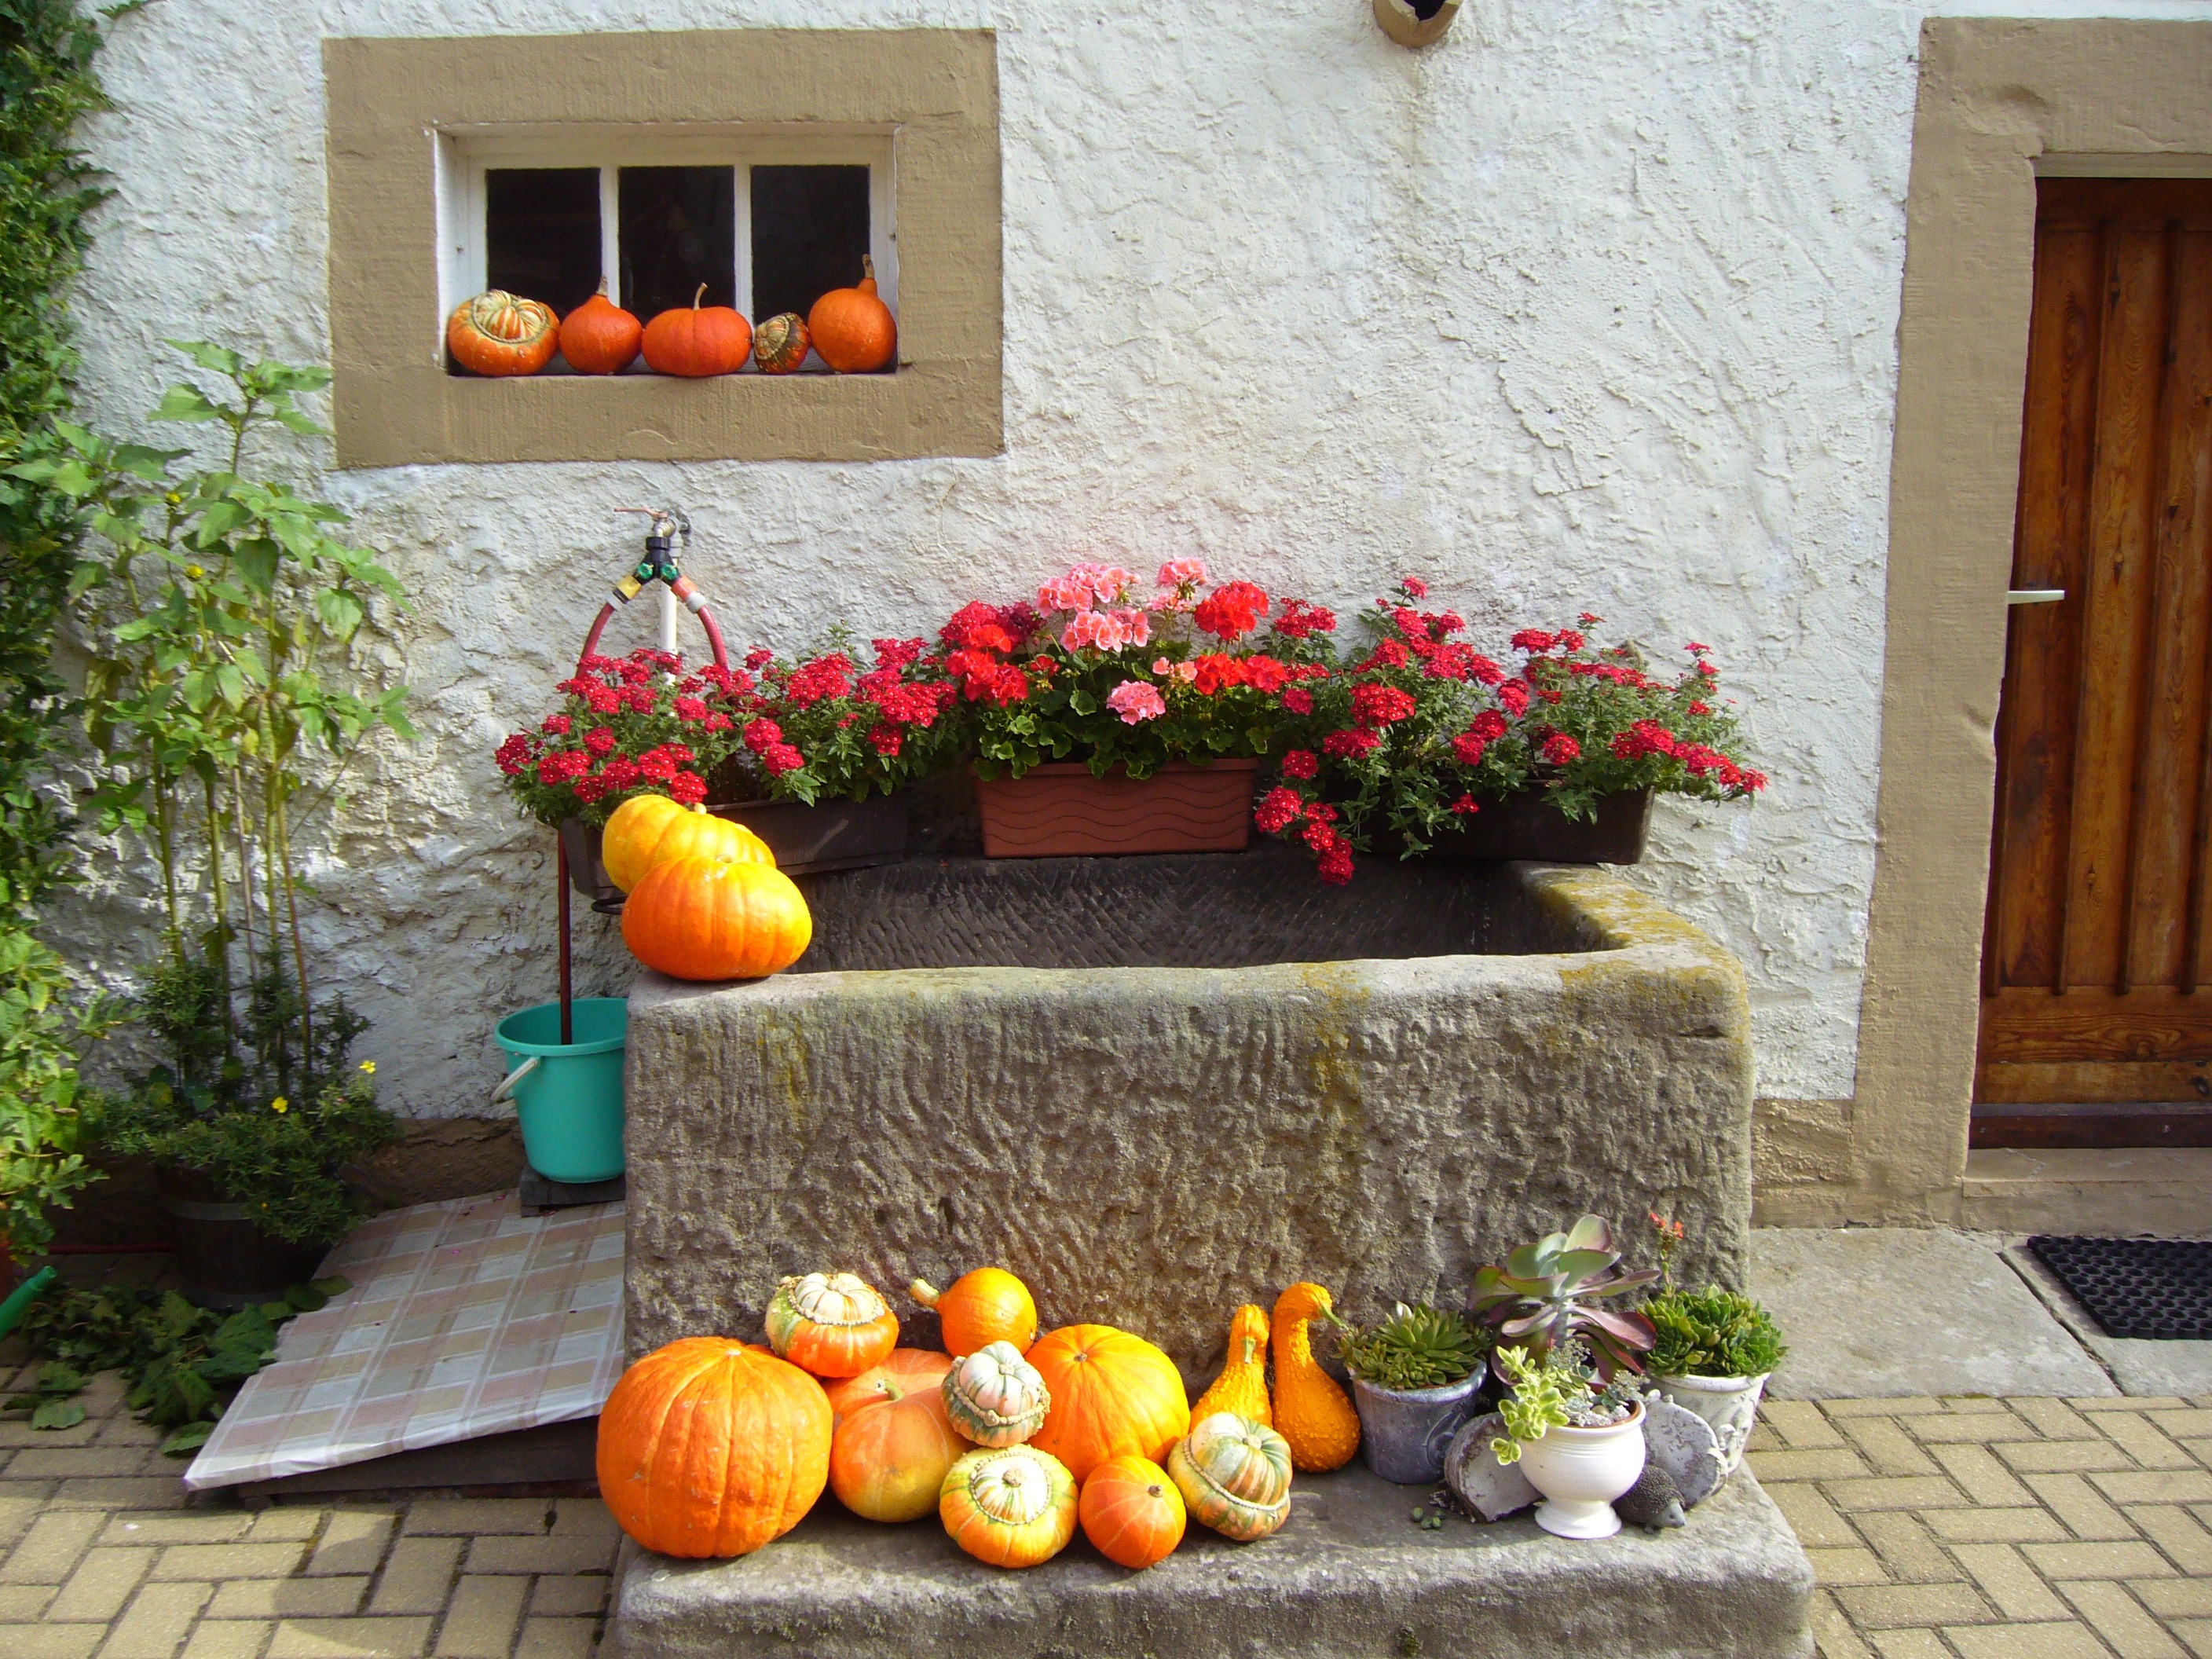
flower, home, porch, autumn, halloween, backyard, courtyard, farmhouse, yard, pumpkins, trough, floral decorations, outdoor structure